Mollie Sugden

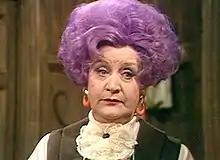
Sugden as Mrs Slocombe

Isabel Mary Sugden (21 July 19221 July 2009), known professionally as Mollie Sugden was an English actress and comedienne. She was best known for being an original cast member in the British sitcom "Are You Being Served?" (1972–1985) as senior saleswoman Mrs. Slocombe and appeared reprising the character in the AYBS spin-off "Grace & Favour" (1992–1993).